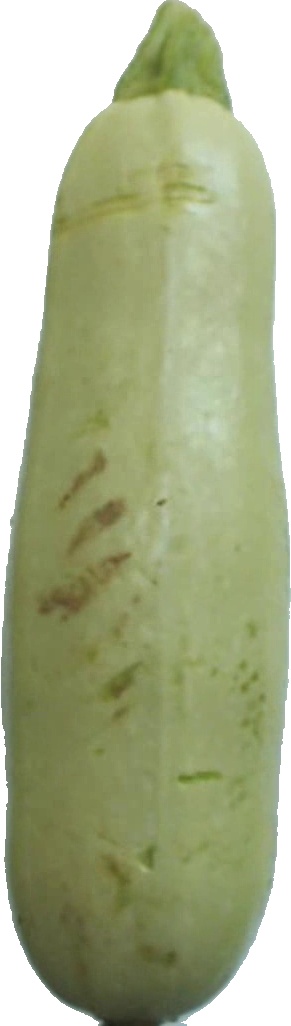
Label: zucchini_1